3 Maja Street, Bydgoszcz

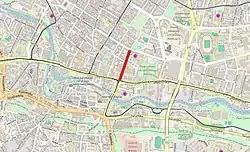
View of the street at the crossing with Piotra Skargi street

3 Maja Street is a historical street in Bydgoszcz in Poland. It displays several murals.